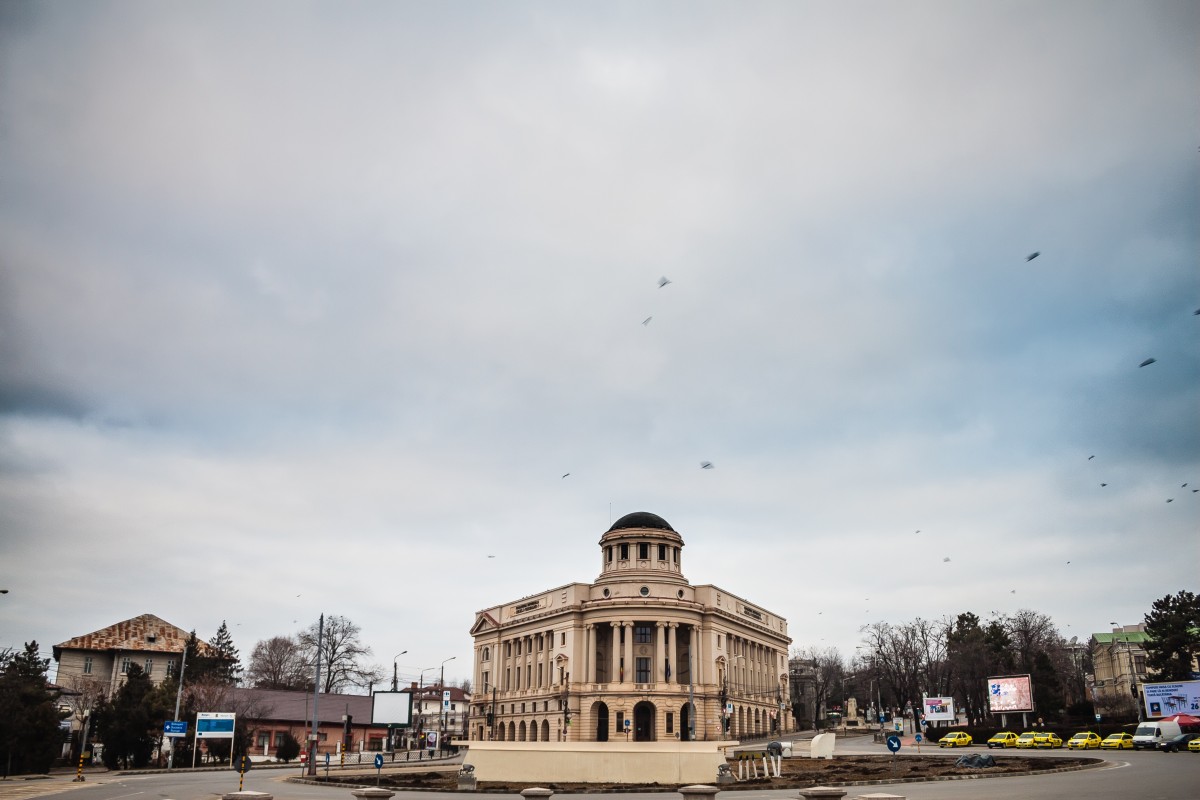
Tags: town, city, cityscape, evening, human settlement